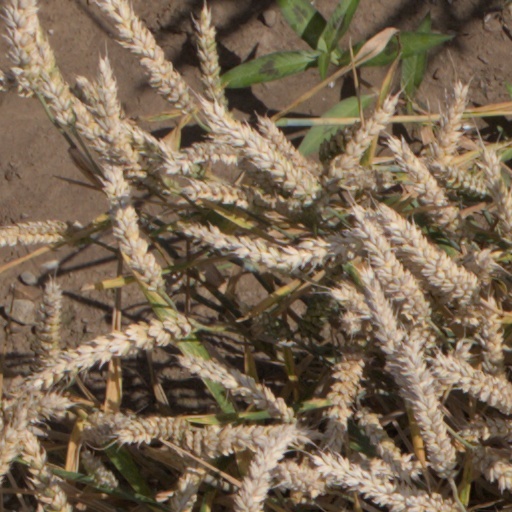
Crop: wheat